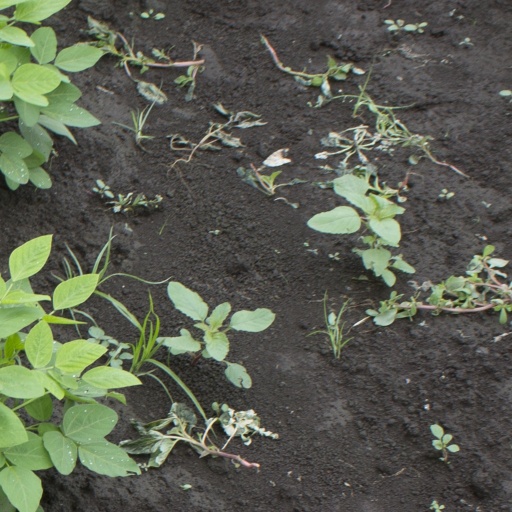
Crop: soybean